2020 NBA Finals

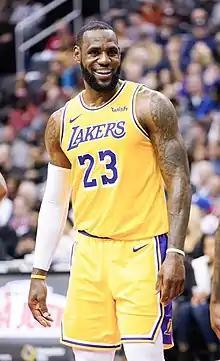
LeBron James was named Finals MVP for the fourth time in his career.

James had 28 points, 14 rebounds and 10 assists to lead the Lakers to a 106–93 win for their 17th league championship in franchise history, their first since 2010 and their first without Phil Jackson at the helm since his permanent departure in 2011. James was named the Finals MVP for the fourth time in his career. Winning the fourth championship of his career, he became the first and only player in NBA history to have been named Finals MVP with three different franchises. He won the award in a unanimous 11–0 vote.